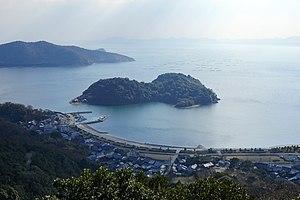
Akō est une ville située dans la préfecture de Hyōgo, au Japon.